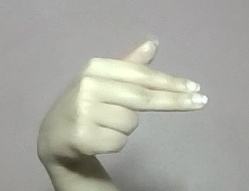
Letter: ghain